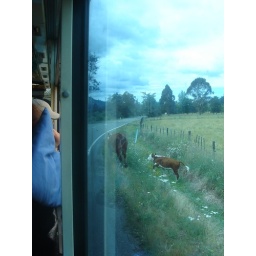
Stopped by cows on the road